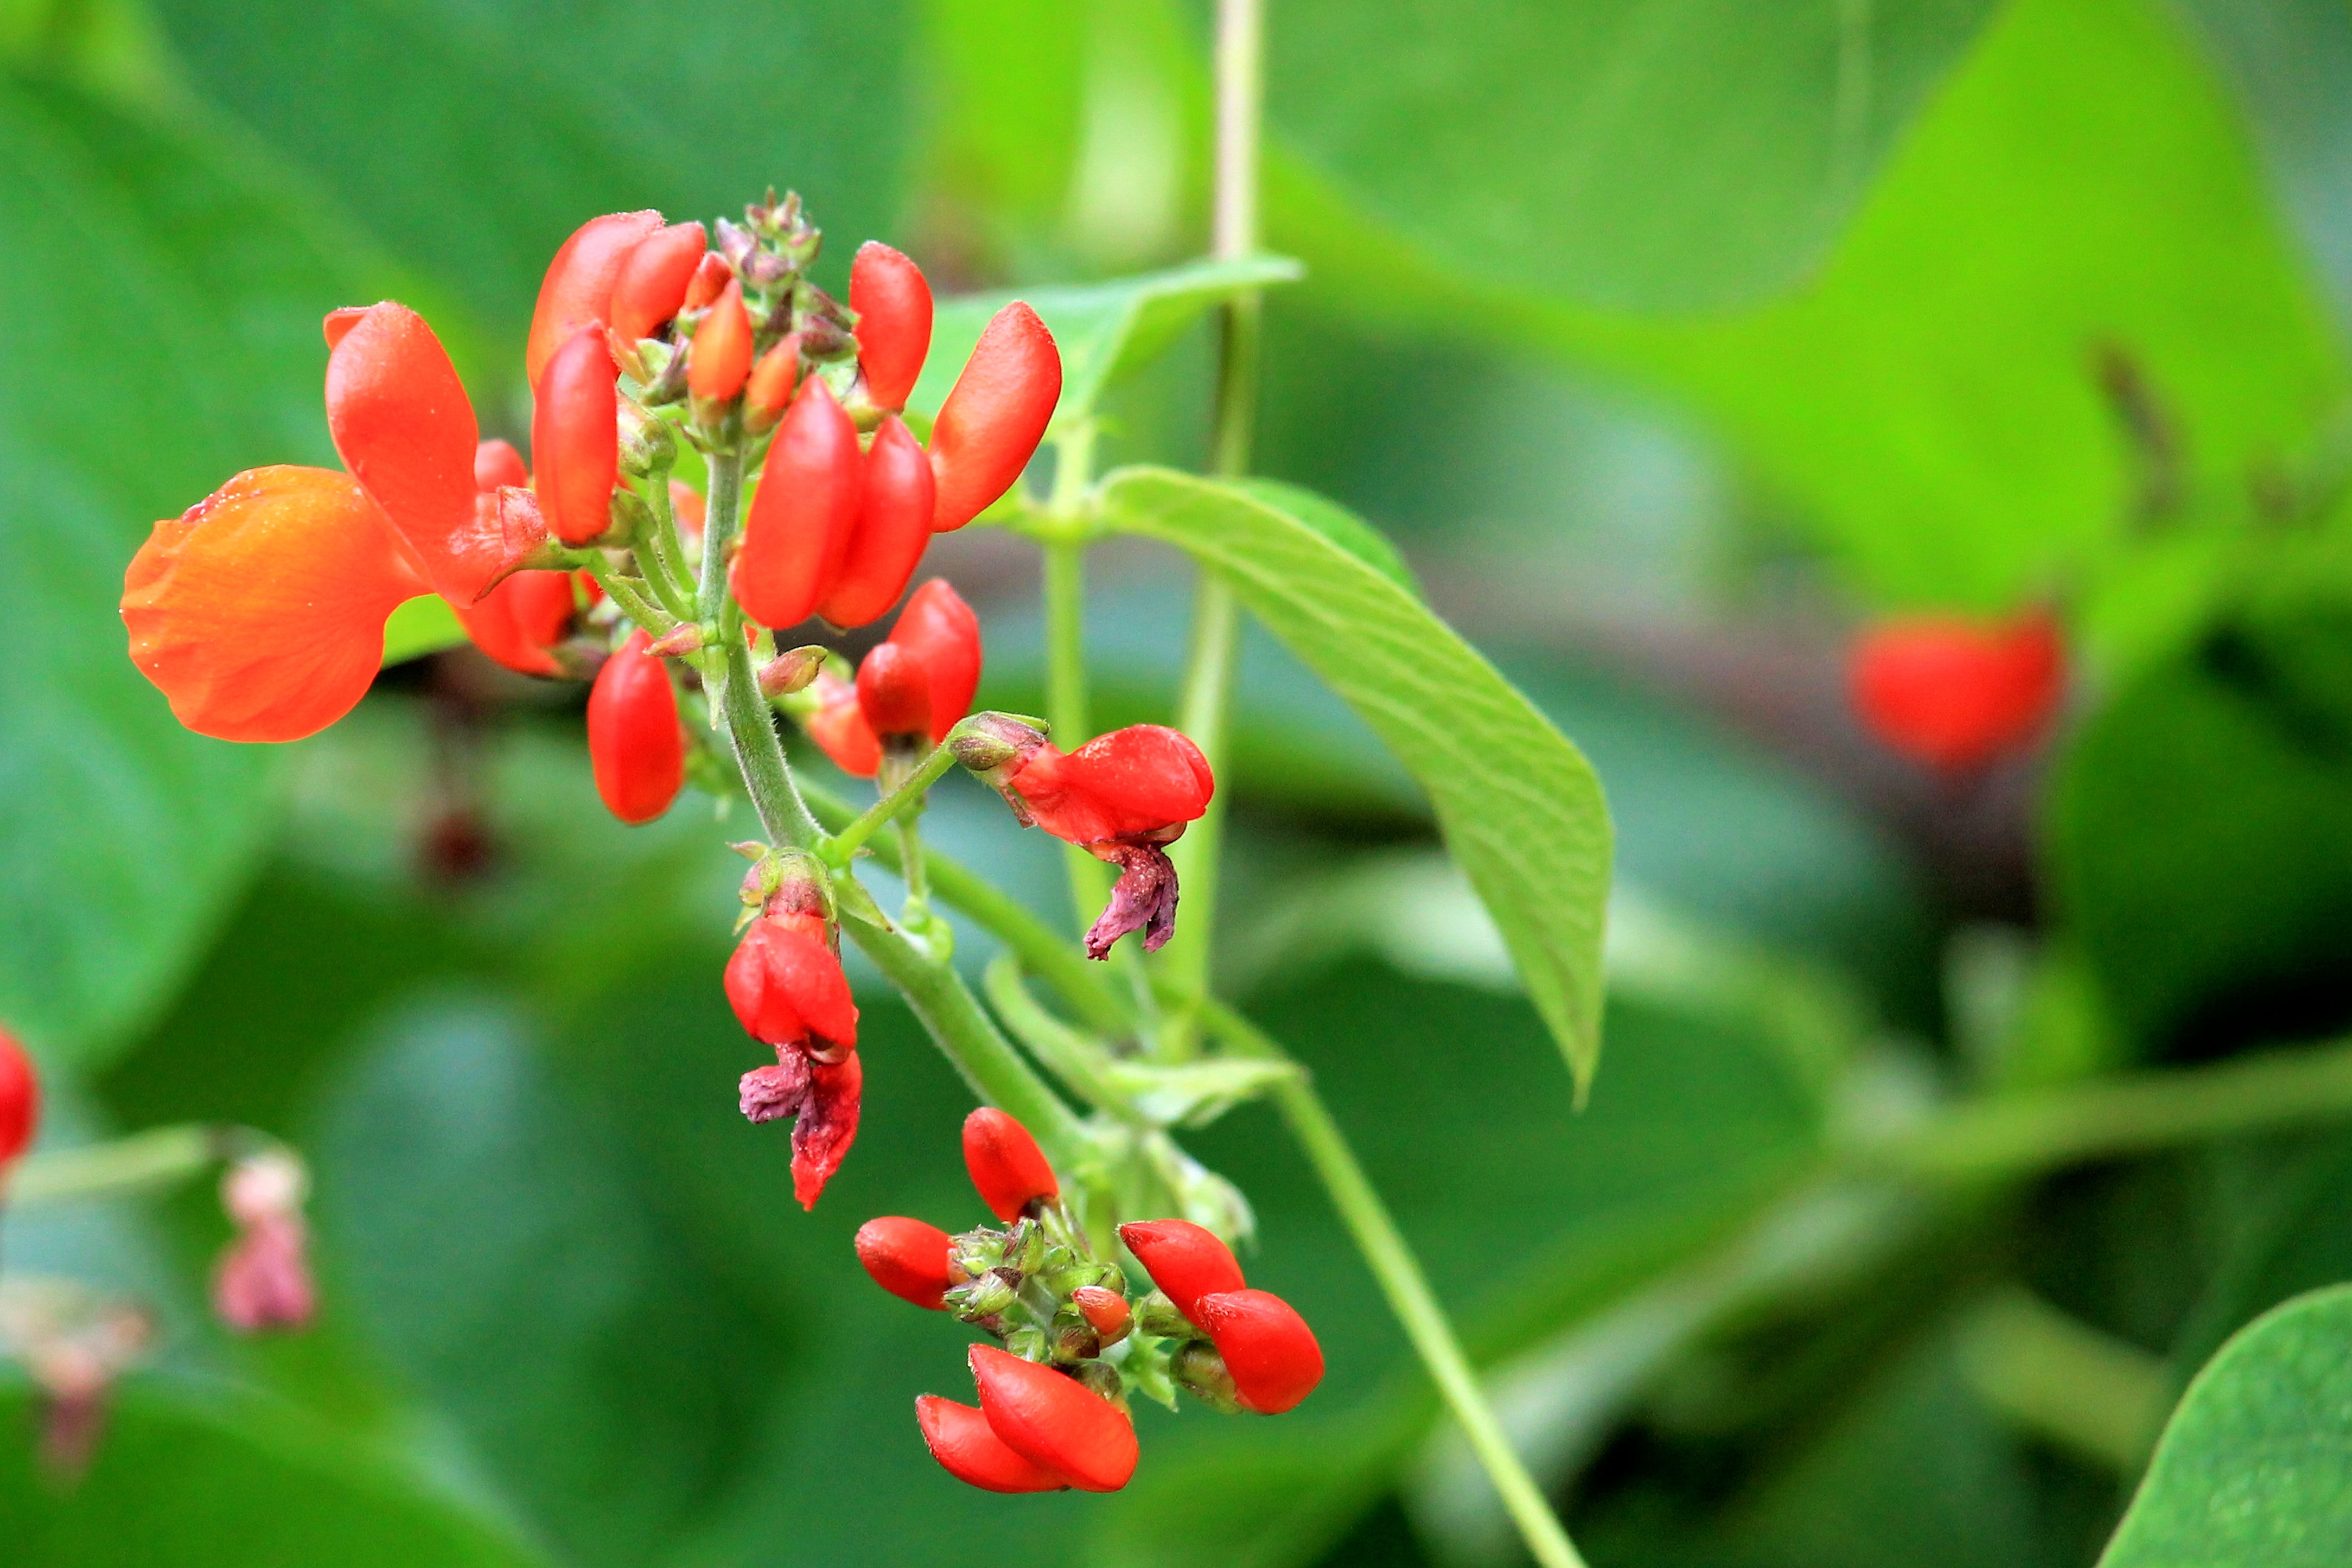
blossom, plant, fruit, berry, leaf, flower, bloom, food, green, produce, evergreen, botany, garden, flora, wildflower, shrub, macro photography, flowering plant, beans bloom, land plant